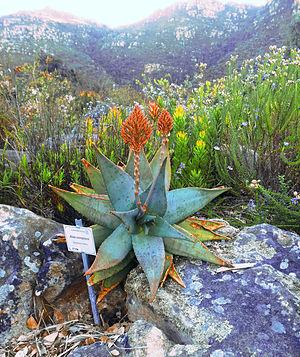
Aloe est un genre de plantes succulentes, les aloès, originaires d'Afrique, de Madagascar et les Iles Mascareines, de la péninsule arabique et Socotra.
Aloe perfoliata est un aloès rampant rustique, endémique des zones rocheuses et montagneuses du Cap-Occidental, en Afrique du Sud. Cette espèce est la plus répandue du groupe des aloès rampants. Elle est la plus répandue du groupe des Aloès rampants.